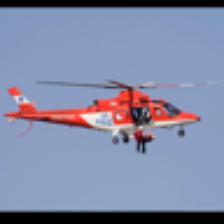
Label: NonHuman